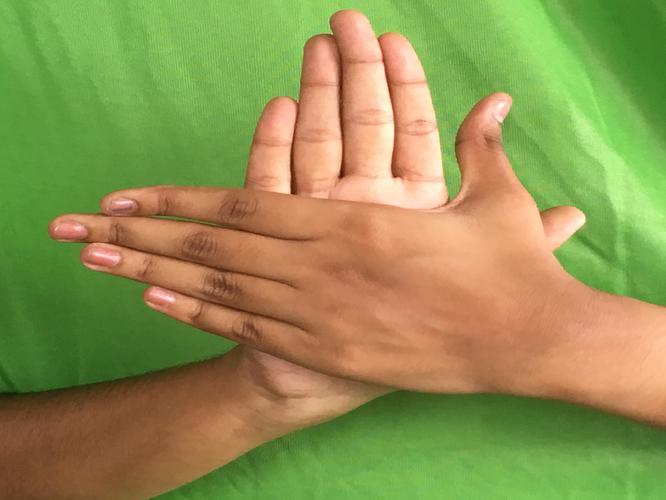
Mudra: Chakra
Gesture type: double_hand